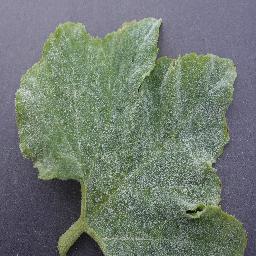
Label: Squash___Powdery_mildew